List of Girls characters

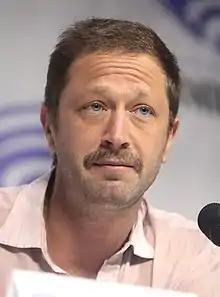
Ebon Moss-Bachrach

Desi Harperin is introduced as Adam's co-star in "Major Barbara" and soon becomes Marnie's bandmate. Despite having a girlfriend, Clementine, he and Marnie engage in a sexual relationship. The secret nature of their relationship is a source of personal and professional frustration for Marnie as record label executives believe the pair would be more marketable as a romantic item. When Clementine eventually breaks up with Desi, he and Marnie have a public relationship. They become engaged, and later marry.